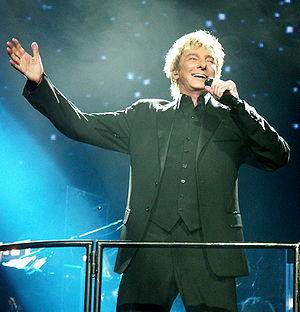
Barry Manilow né Barry Alan Pincus est un chanteur, compositeur, acteur et producteur américain d'origine juive polonaise, né le 17 juin 1943 à New York.